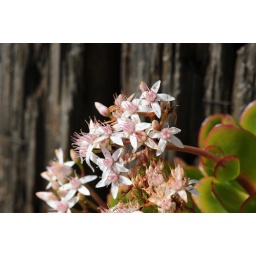
Jade plant flowers against wooden telephone pole closeup